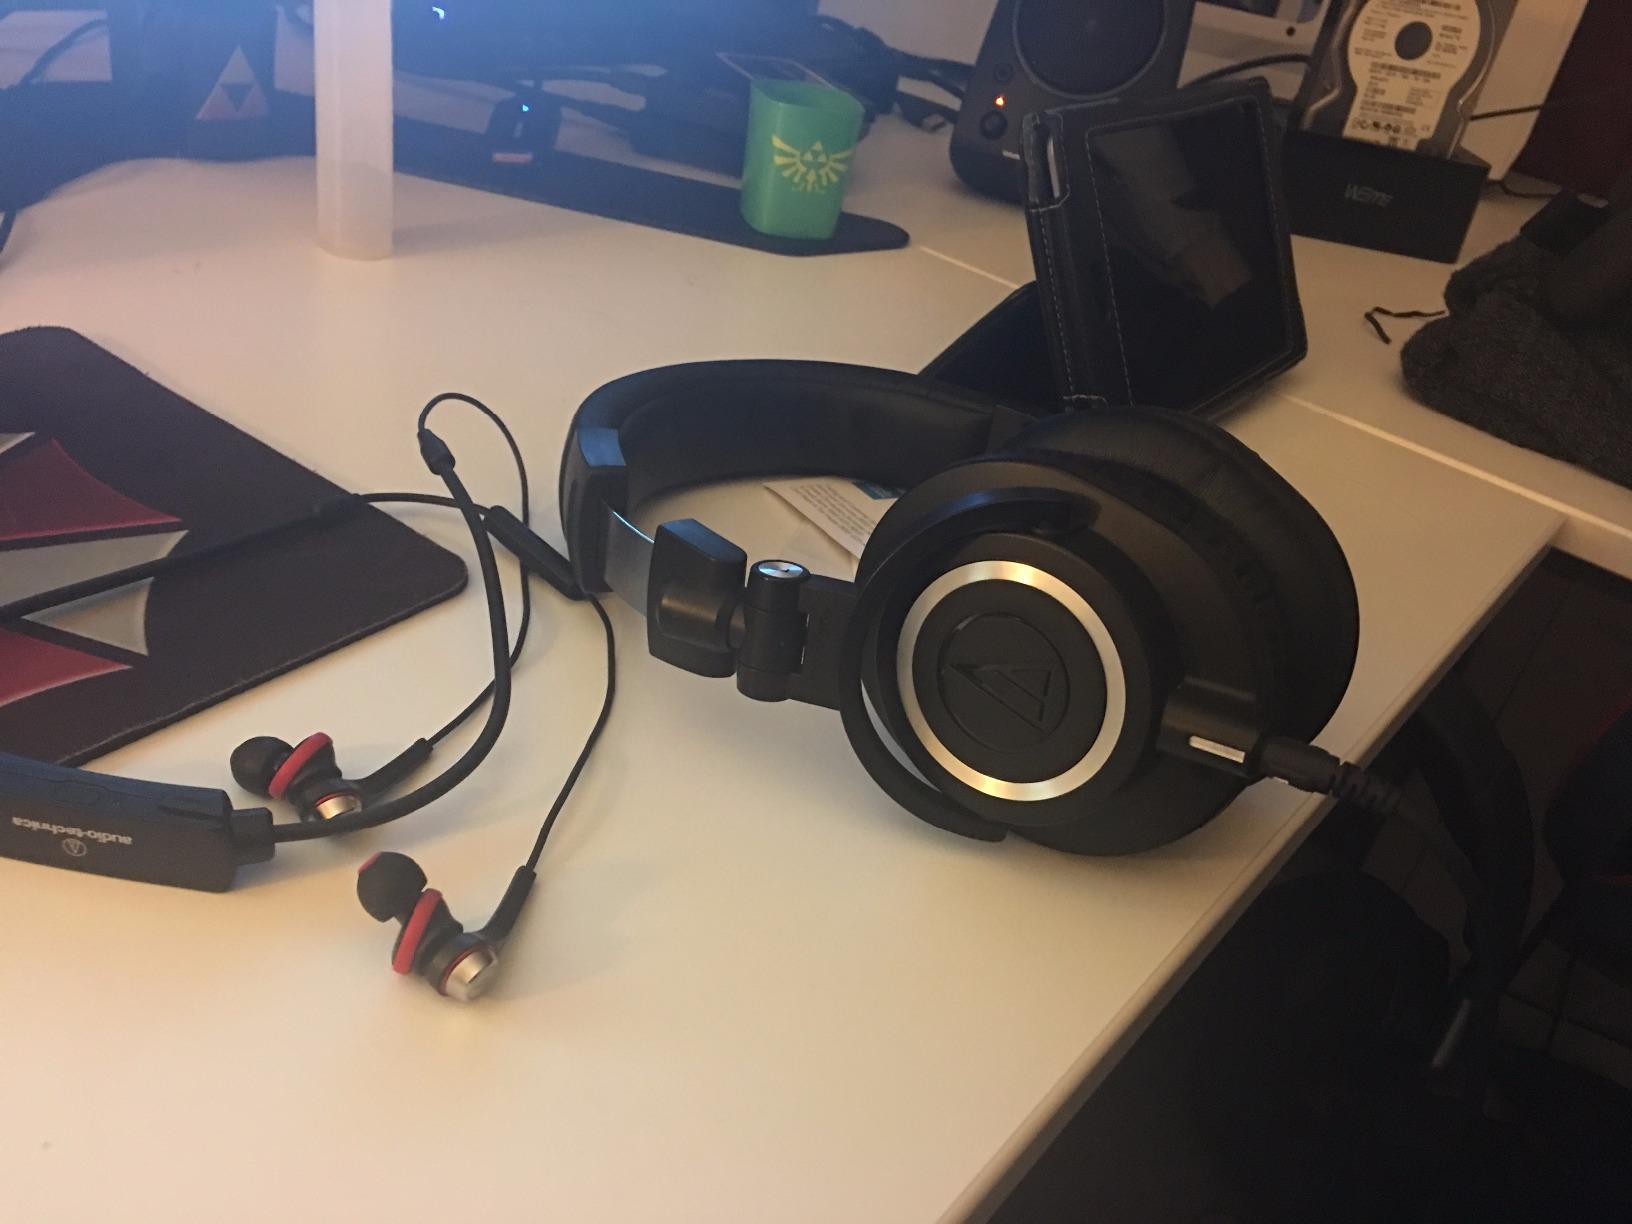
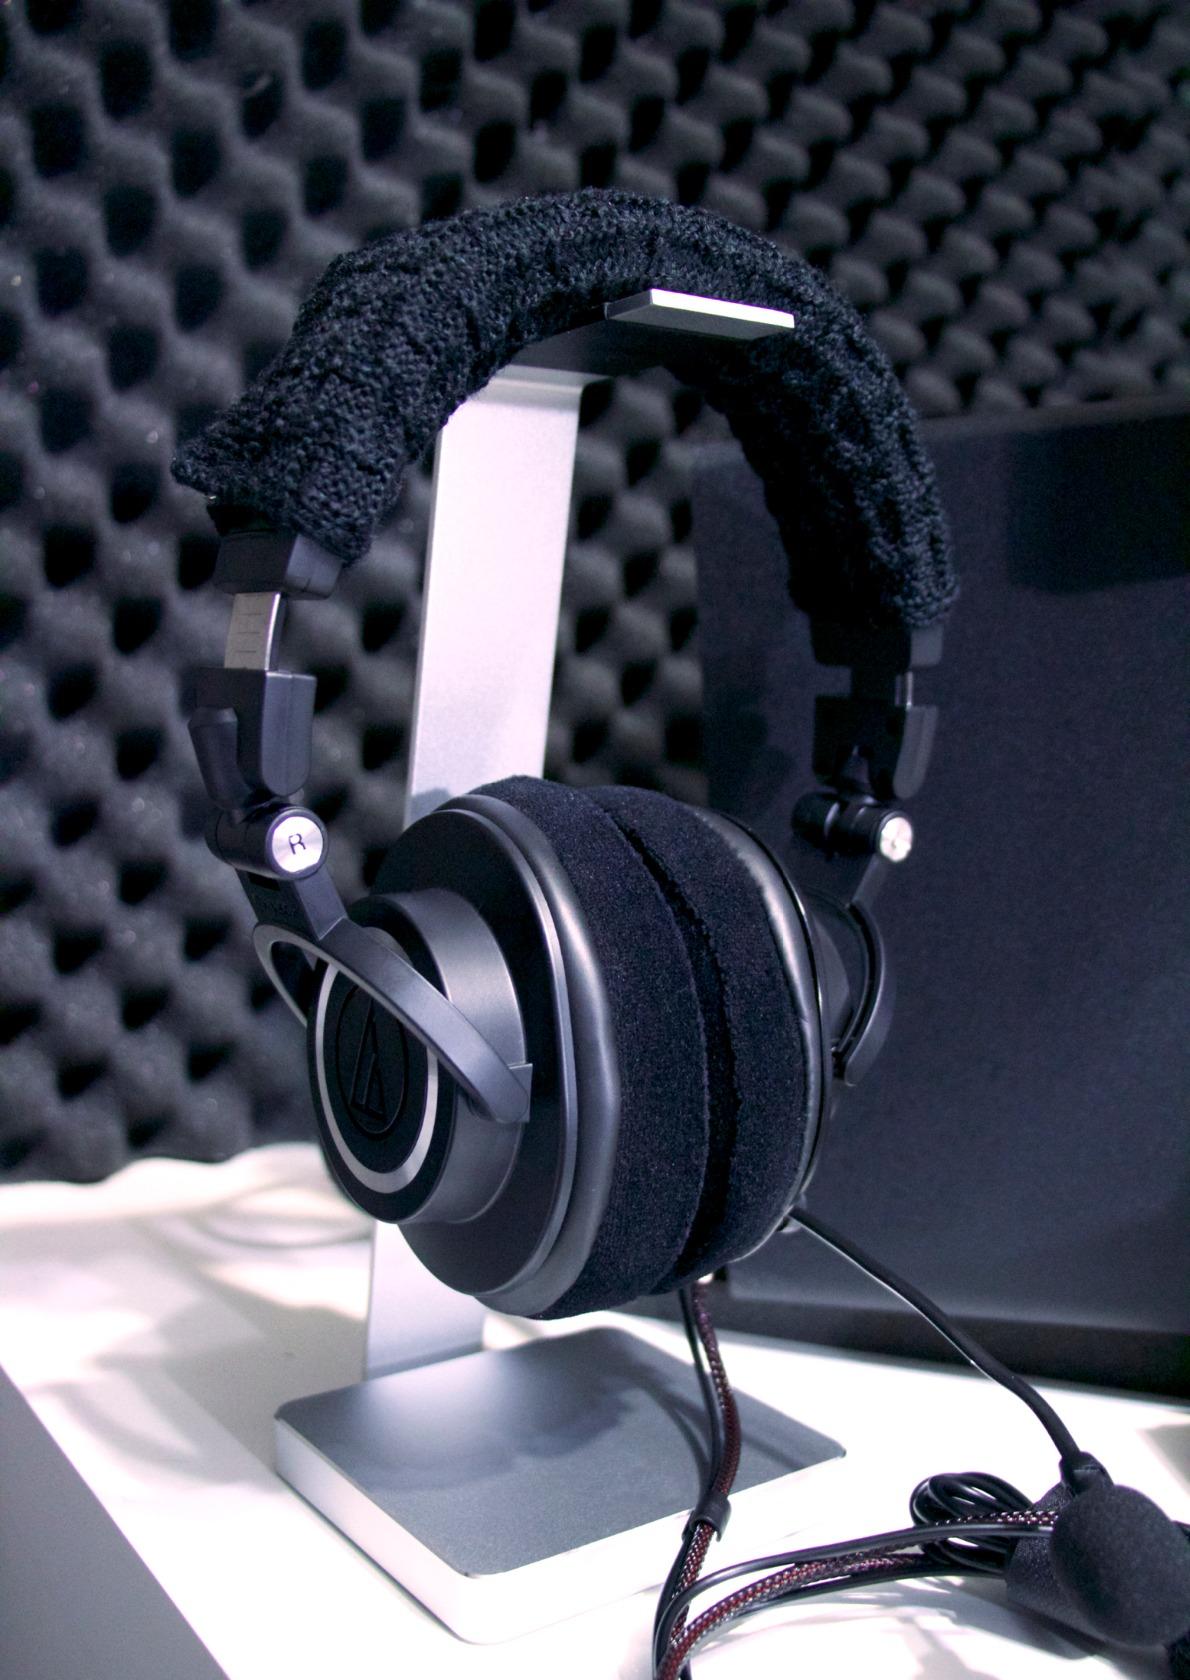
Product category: headphones
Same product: yes